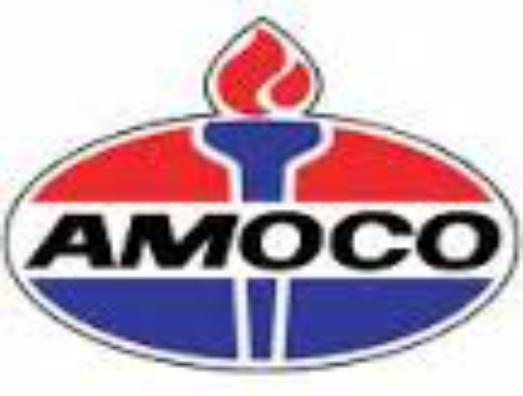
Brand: Amoco
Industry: Others